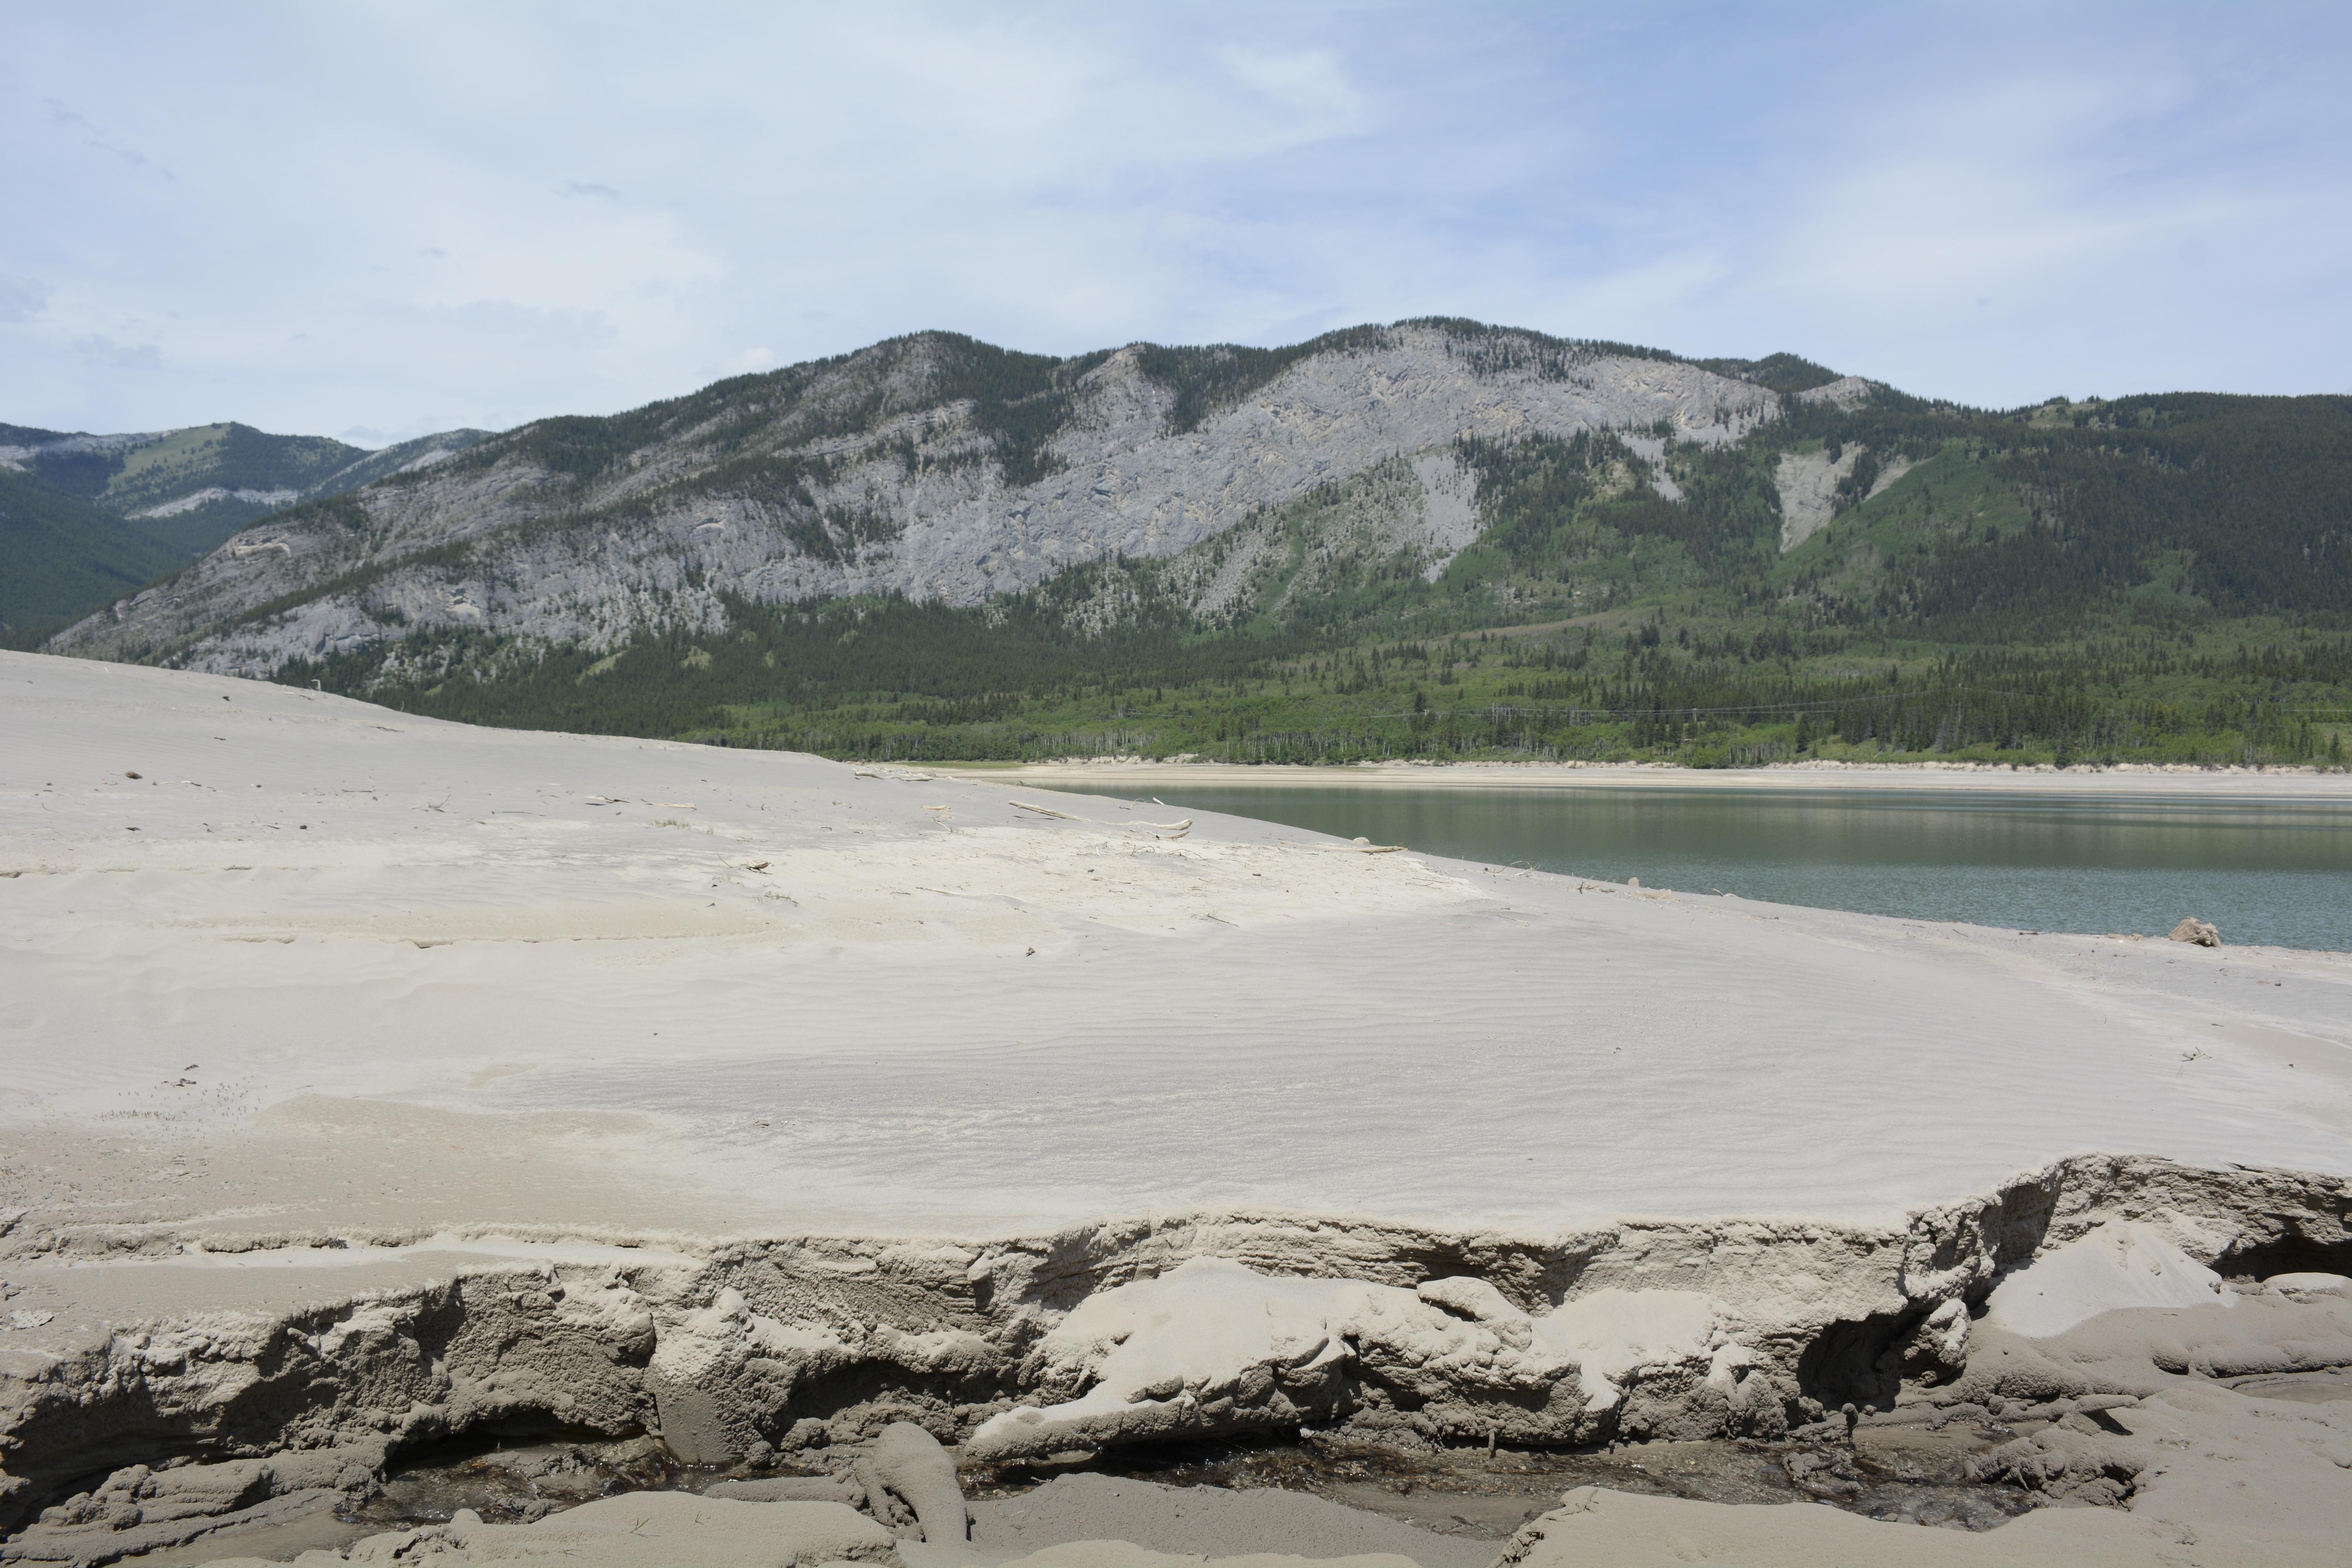
beach, landscape, sea, coast, water, nature, sand, mountain, snow, sky, shore, wave, lake, bay, reservoir, material, body of water, geology, mountains, plateau, habitat, alberta, loch, kananaskis, landform, natural environment, geographical feature